Wells and Walsingham Light Railway

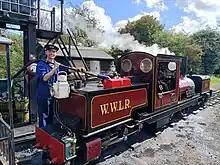
Driver refilling the water tank of the Norfolk Heroine at Wells

The Norfolk Railway established a line from Wymondham to Dereham in 1847, which the nominally independent Wells and Fakenham Railway extended to Walsingham and Wells-next-the-Sea ten years later, in 1857. During the consolidation of minor railway companies in England, the line became part of the Great Eastern Railway, and during the 1923 Big Four grouping became in turn part of the London and North Eastern Railway.